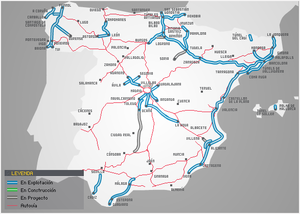
Cet article présente diverses informations sur les infrastructures de transport en Espagne.